Characters of Red Dead Redemption 2

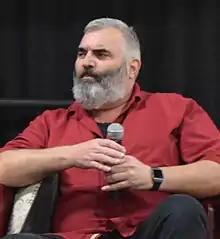
A 46-year-old man with gray hair and a gray beard holding a microphone and looking to the left of the camera.

Dutch van der Linde (Benjamin Byron Davis) is the leader of the Van der Linde gang. He is intently opposed to governmental control, valuing individual liberties and dreaming of an independent life. Dutch's goal is to fight back against a corrupt system of power, and he believes that enough violence will eventually change society's outlook. Early in the gang's history, Dutch took in street kids and orphans, teaching them how to read and establishing the importance of independent thinking and self-worth as they completed tasks for him. Around 1899, Dutch reluctantly begins to realize that his ideals are becoming unrealistic. Shortly before the events of the game, Dutch kills an innocent woman during a botched ferry robbery in Blackwater organized by Micah Bell, forcing the gang into the heart of a blizzard. With the gang, Dutch orchestrates a robbery of a train owned by oil tycoon Leviticus Cornwall. Once the blizzard clears and the gang moves camp to Horseshoe Overlook, Dutch is confronted in the nearby town of Valentine by Cornwall, whose hired guns attack the gang and force them to move to Clemens Point. Dutch befriends Leigh Gray, the sheriff of Rhodes, and is named one of his deputies. Meanwhile, the gang befriends the Braithwaite family, who are rivals to the Gray family. The two families soon discover the betrayal, and the Braithwaites kidnap Jack Marston. Dutch orders an assault on Braithwaite Manor, torching the building and slaughtering the family. The gang moves to Shady Belle and retrieves Jack from businessman Angelo Bronte, who gives Dutch a tip that leads to an ambush. Dutch kills Bronte for his betrayal.